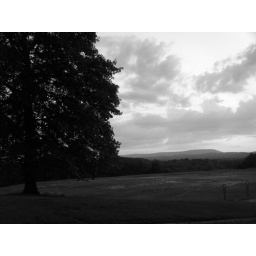
black & white sunset over lookout mountain